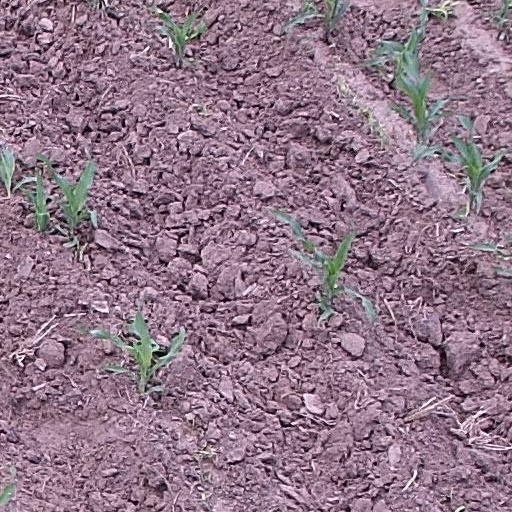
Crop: maize; corn